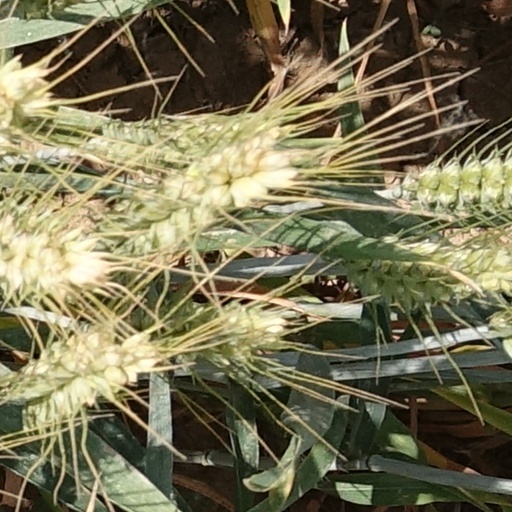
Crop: wheat